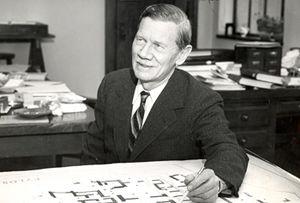
Carl William Blegen est un archéologue américain.